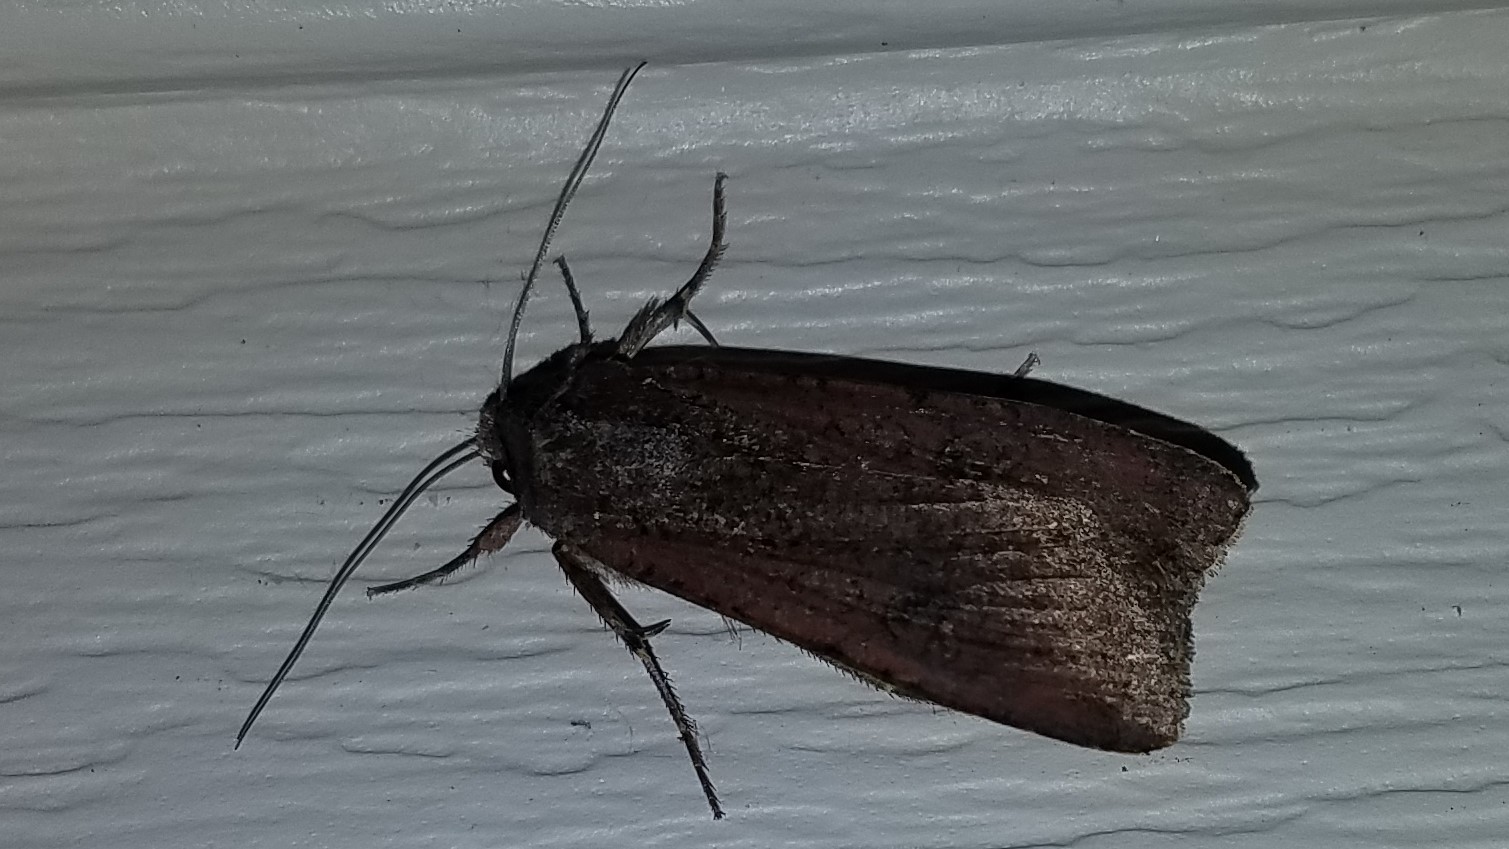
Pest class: cutworms